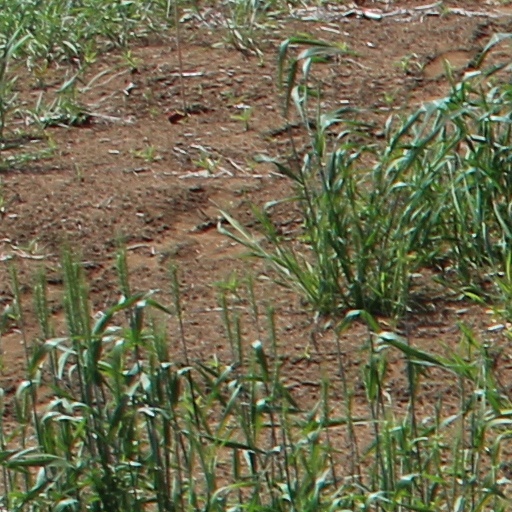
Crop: wheat